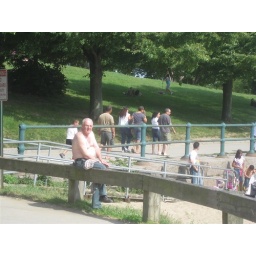
This guy was just sitting at the beach watching little kids play in the water.